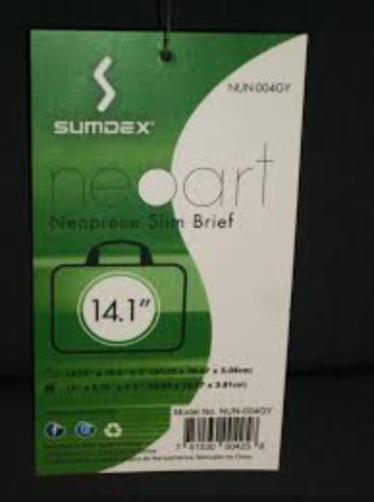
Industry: Clothes